List of Royal Navy deployments

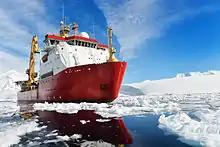
"Protector" on Antarctic Patrol

Antarctic Patrol is undertaken during the regional summer by the Royal Navy's Icebreaker and survey ship, , in the South Atlantic Ocean. Its primary mission is ""surveying and gathering data on the seas around Antarctica"" while also providing support to the British Antarctic Survey operation stationed in and around the British Antarctic Territory. A Royal Research Ship is also deployed during the regional summer; RRS "Sir David Attenborough".